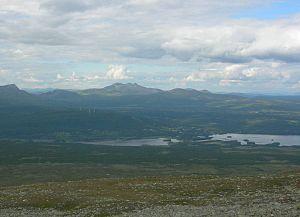
Klimpfjäll est un village situé dans la commune de Vilhelmina, au sein du comté de Västerbotten, en Suède, à environ 20 kilomètres de la frontière avec la Norvège. Jusqu'à la fin des années 1980, le village était une communauté minière, avec plus de 500 habitants. Après la fermeture de la mine, la population est tombée en deçà de 100 personnes. En 2005, elle était de 132 personnes. En 2010, la population était tombée à 99 habitants.